Battle of Longeau

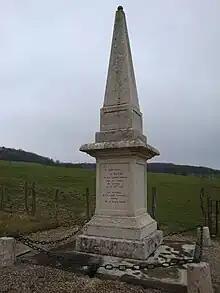
Stèle of the Mobiles.

Three commemorative monuments were built after the war to commemorate the battle. The "Guide to the Monuments of the War of 1870-1871" states: